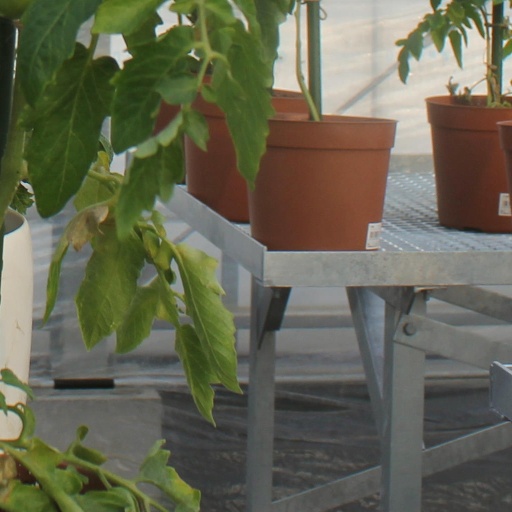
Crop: tomato